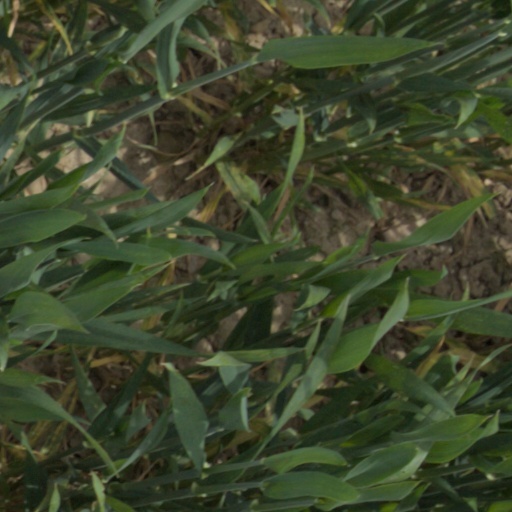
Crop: wheat